Super Bowl LI halftime show

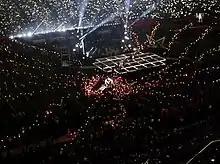
A faraway dark-lit image with minuscule lights going in straight line from the center where a stage can be seen.

Designers Bruce Rodgers of Tribe Inc., LeRoy Bennett, and lighting designer Bob Barnhart of 22 Degrees handled the show's production work. All Access Staging & Productions, the creators of previous Super Bowl halftime stages, built the stage. Its key features included a main platform, two towers, three star-shaped side stages, a piano dome and a stage lift. The towers were about tall and could be carried by carts to the field for set-up. All Access had just over four weeks to create the pieces and the main stage. It required 17 trucks for storage and transport. The show used a light-emitting diode (LED) system from Verrents and sound by ATK Audiotek. About 5,000 LED lights were embedded in the stage. Special effects group Strictly FX handled the pyrotechnics.